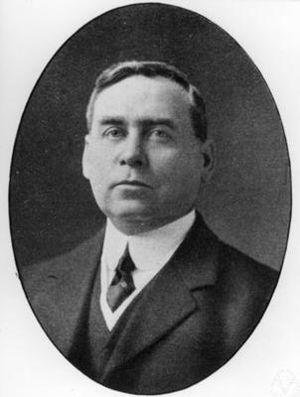
John Charles Fields était un mathématicien canadien et le fondateur de la médaille Fields pour accomplissement exceptionnel en mathématiques. Remise d'abord en 1936, la médaille a été remise tous les quatre ans depuis 1950 au congrès international des mathématiciens à deux, trois ou quatre méritants âgés de moins de quarante ans.